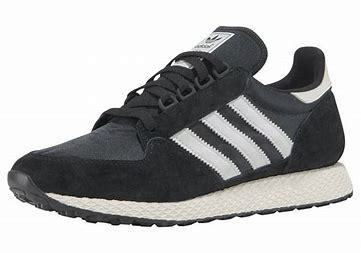
Brand: Adidas
Model: Forest Grove